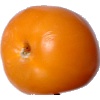
Label: Tomato Yellow 1